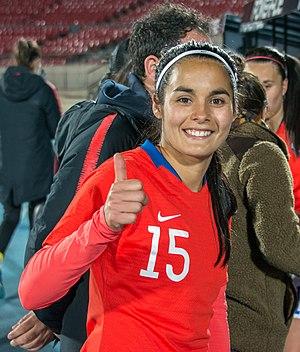
Su Helen Ignacia Galaz Espinoza, née le 27 mai 1991, est une footballeuse chilienne qui joue au poste de défenseur avec le club espagnol du Zaragoza CFF, et l'équipe nationale du Chili.